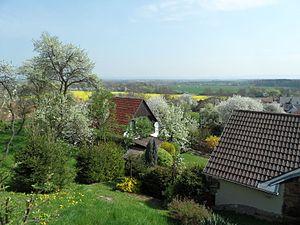
Třebonín est une commune du district de Kutná Hora, dans la région de Bohême-Centrale, en République tchèque. Sa population s'élevait à 129 habitants en 2020.